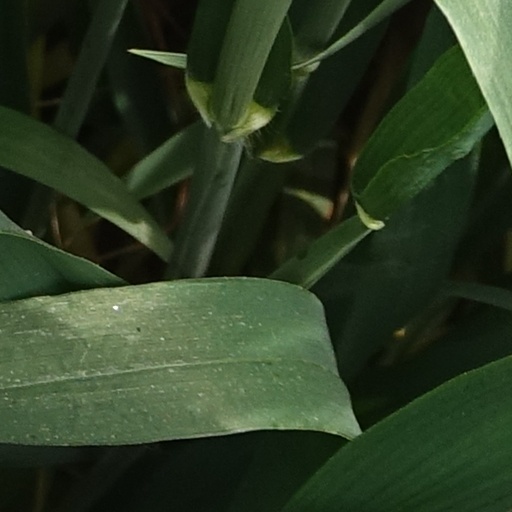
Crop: wheat